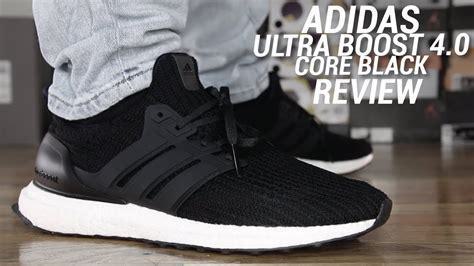
Brand: Adidas
Model: Ultra Boost 4